The Lady Is Fickle

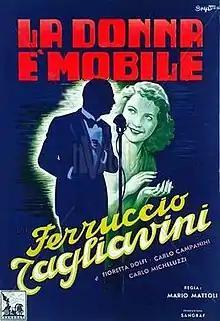
Film poster

The Lady Is Fickle is a 1942 Italian comedy film directed by Mario Mattoli and starring Ferruccio Tagliavini, Fioretta Dolfi and Carlo Campanini. It was shot at the Cinecittà Studios in Rome. The film's sets were designed by the art director Piero Filippone.